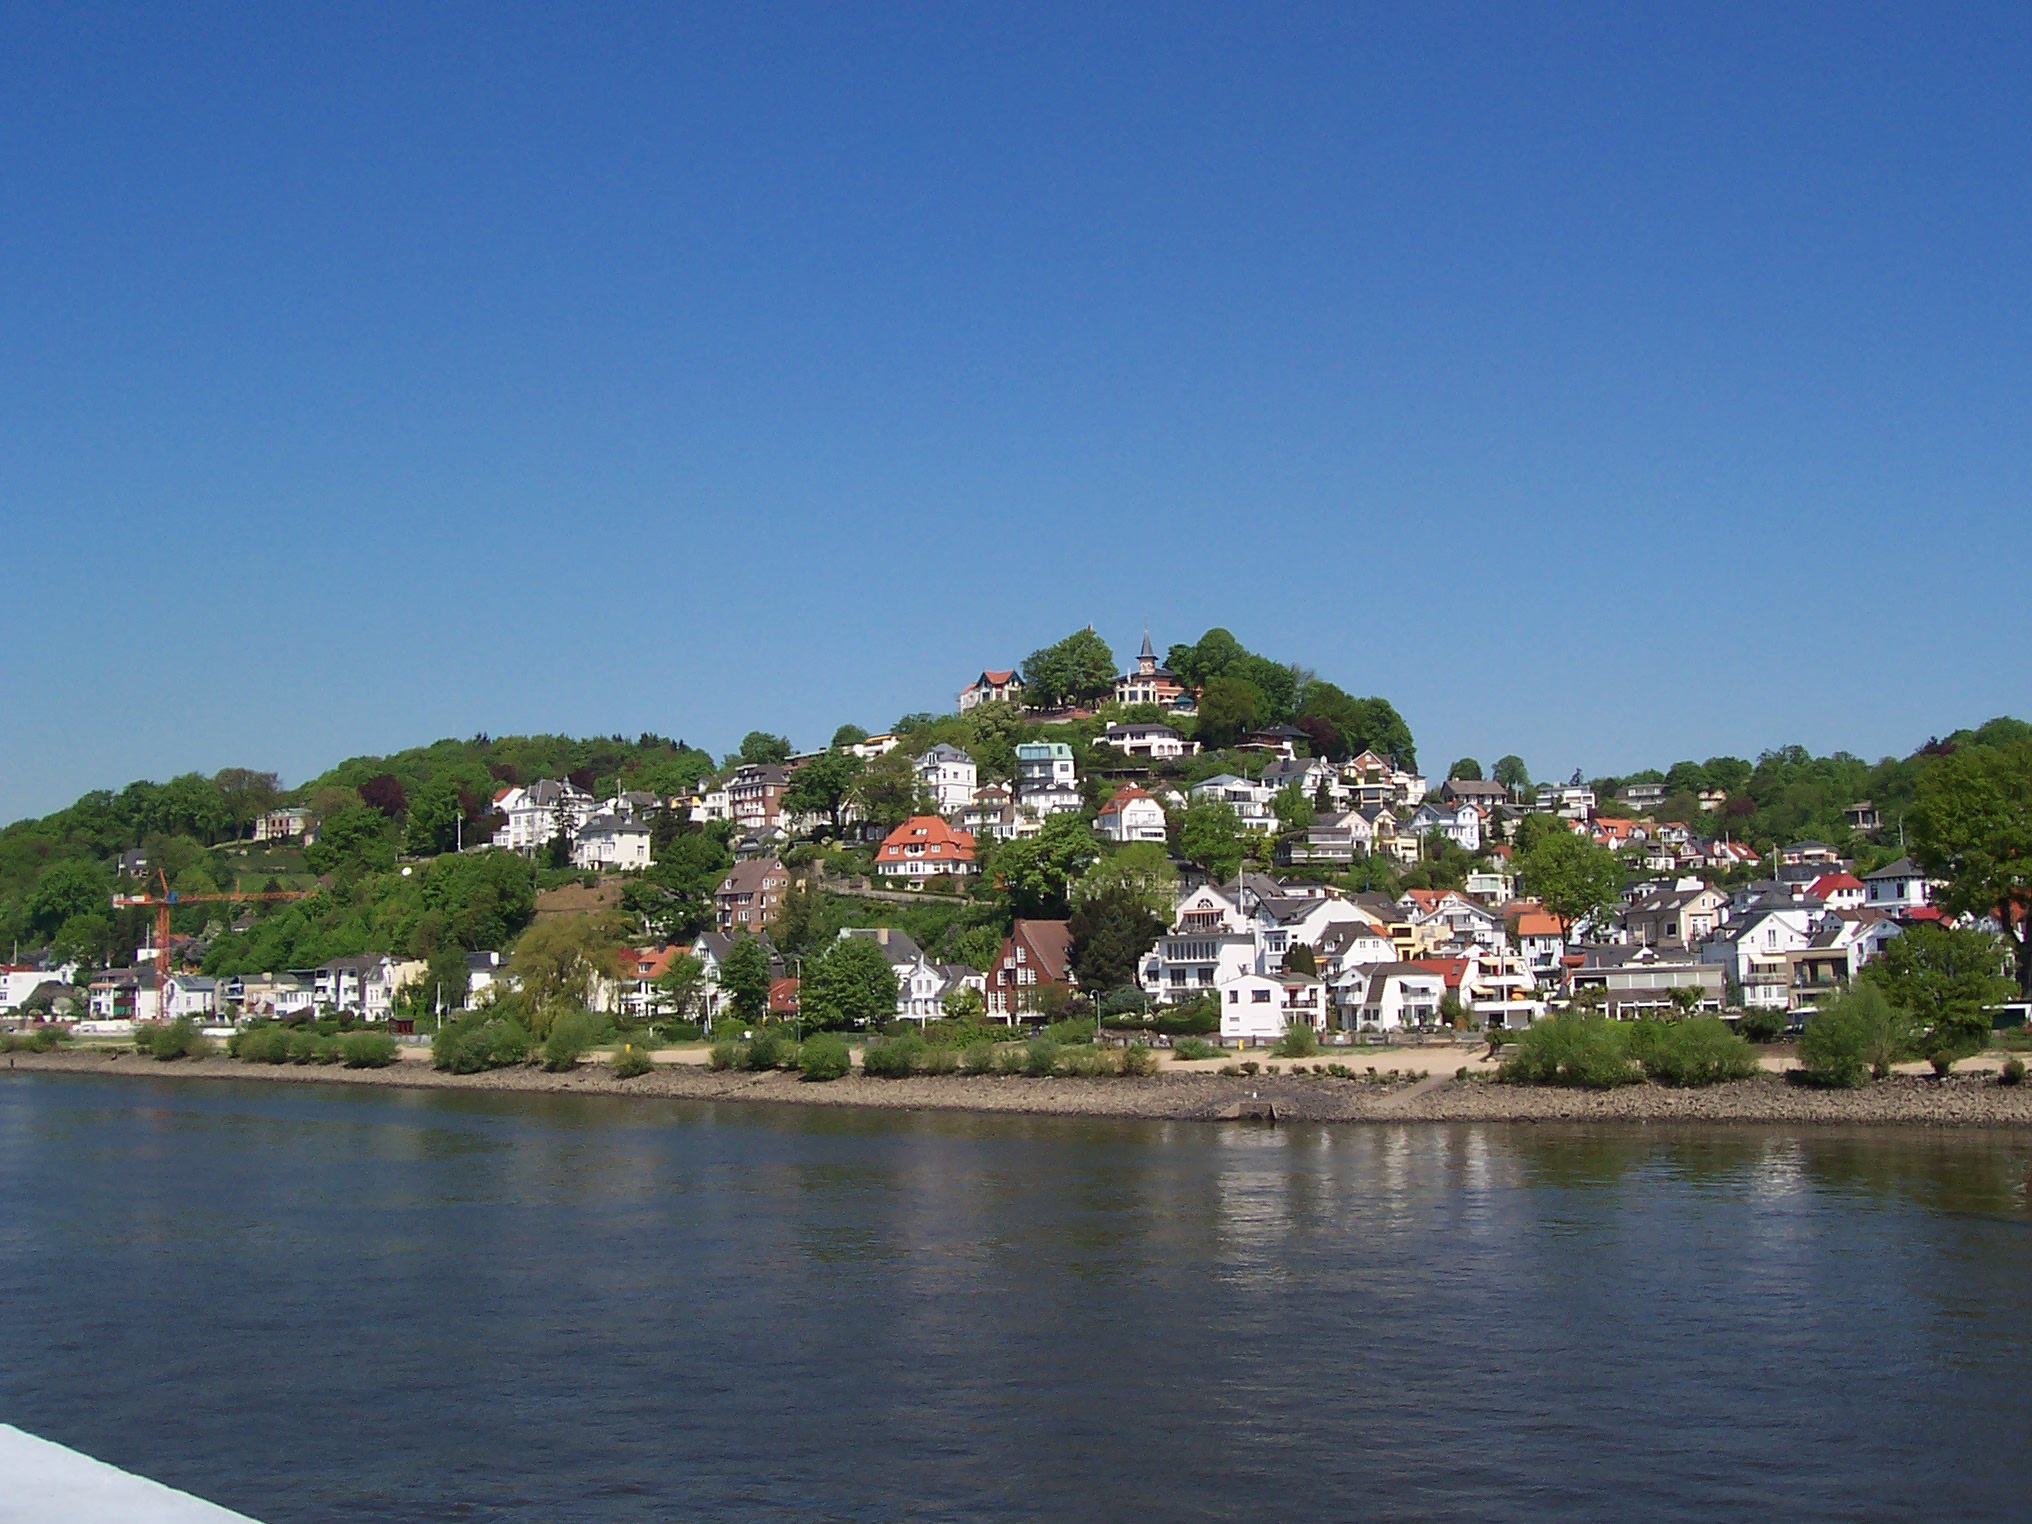
sea, coast, lake, town, vacation, village, bay, body of water, elbe, hamburg, blankenese, s llberg